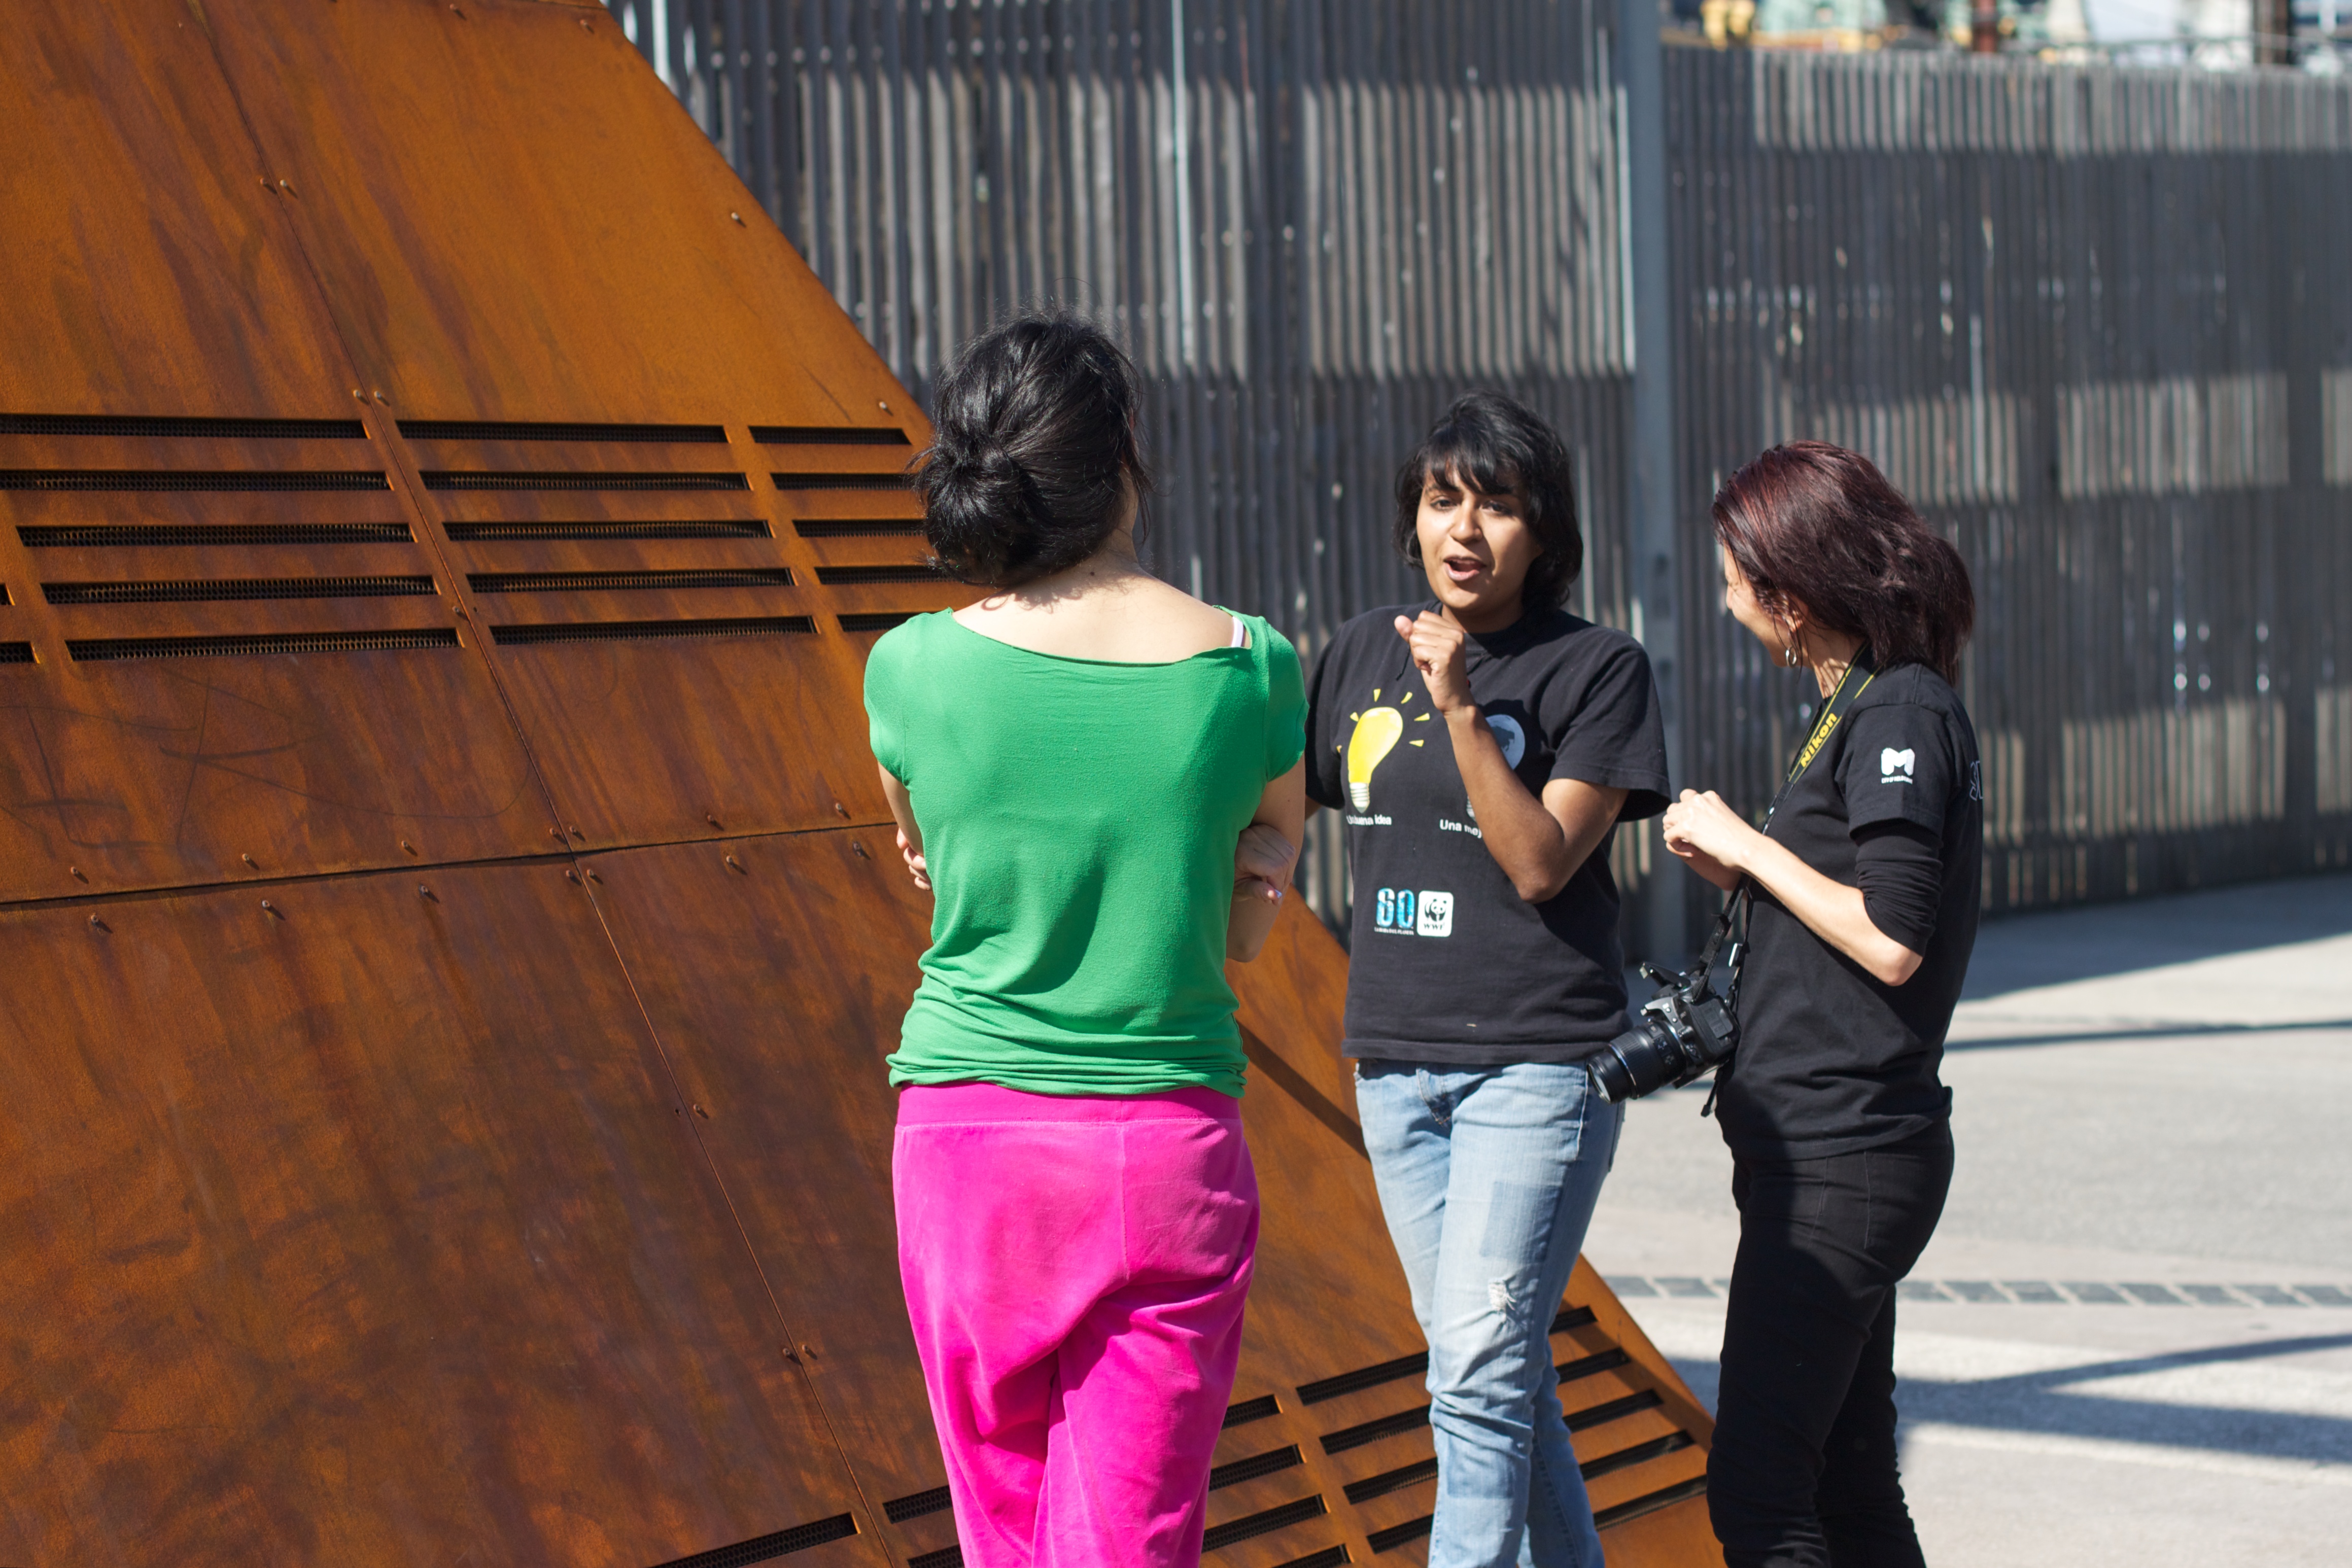
youth, auodyssey